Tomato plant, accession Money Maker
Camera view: horizontal (90 deg, fisheye); turntable rotation: 180 degrees
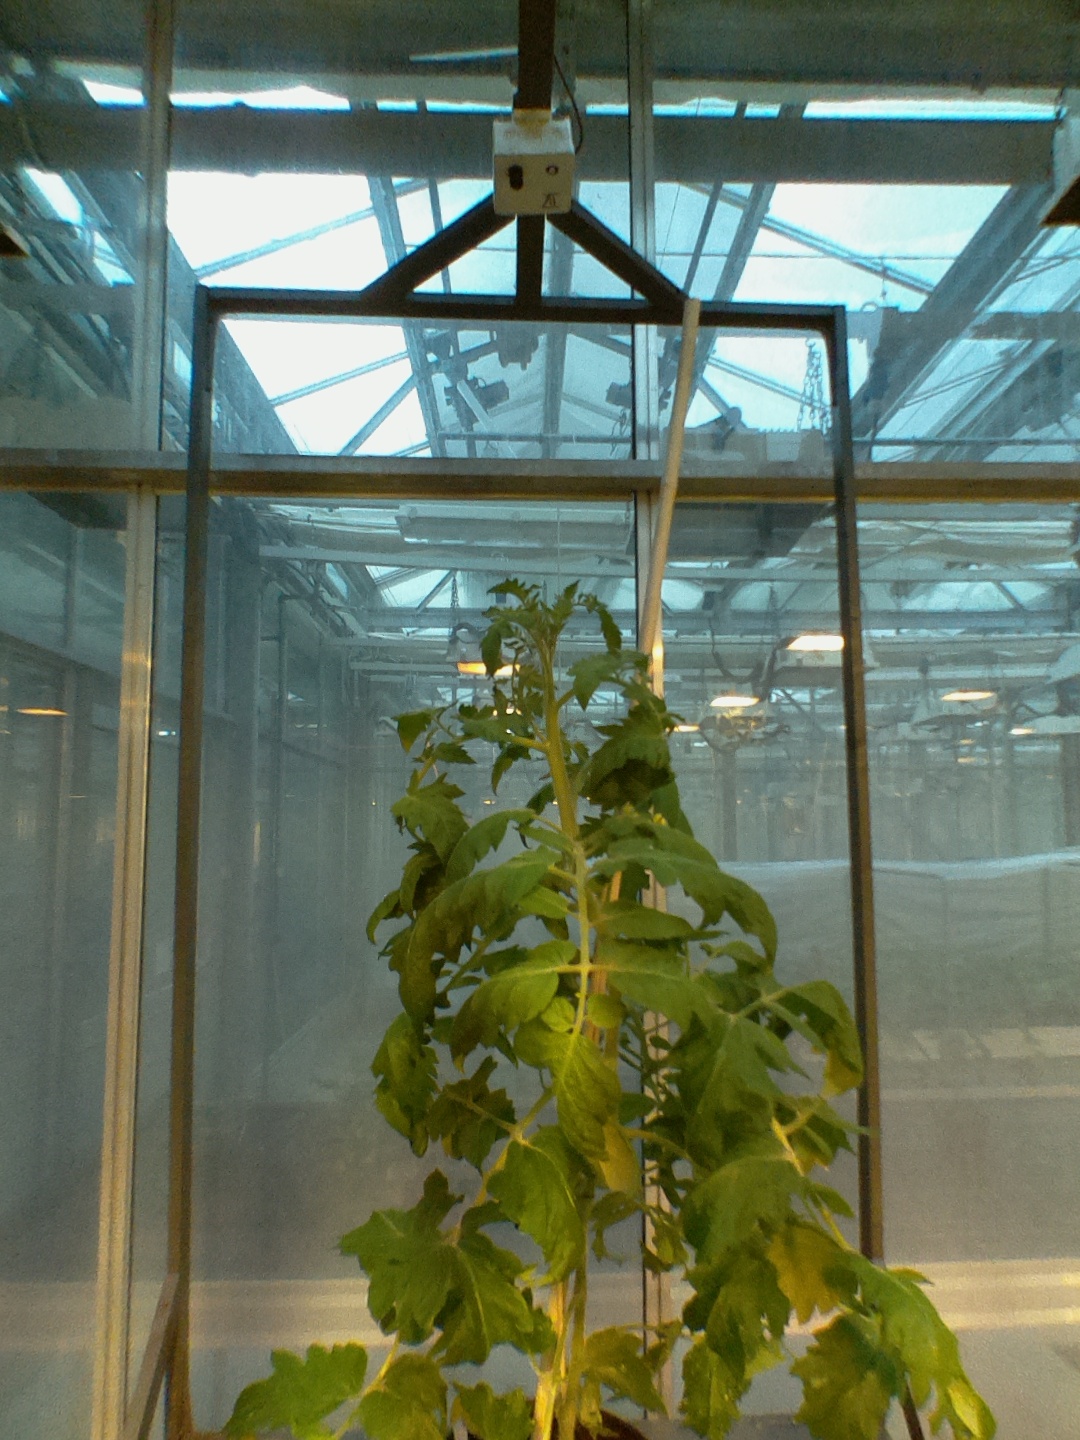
BBCH growth stage 65: Full flowering, 50%-60% of flowers open, first petals falling